Nagold Valley Railway

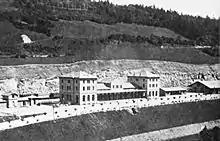
Calw station in 1872, in service until 1989.

On 1 June 1874, under the direction of Construction Supervisor Carl Julius Abel, the Brötzingen–Calw and Nagold–Horb sections were added, with which the entire Nagold Valley Railway was open to traffic.